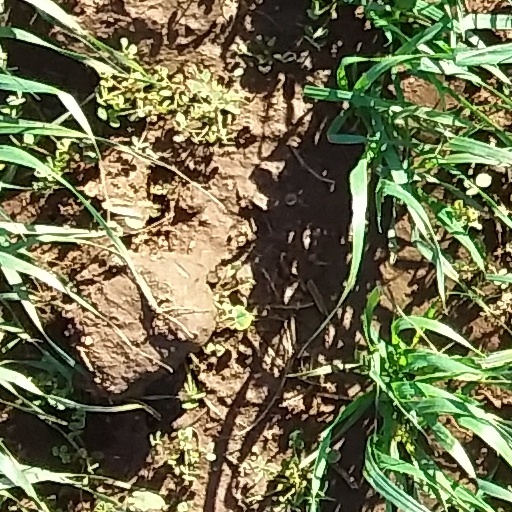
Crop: wheat